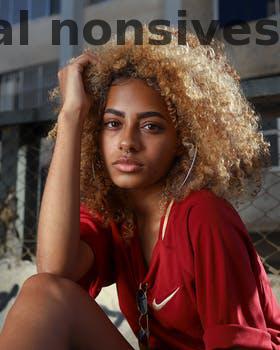
Label: Watermark